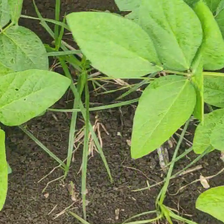
Weed species: Lavhala_(Cyperus_Rotundus)